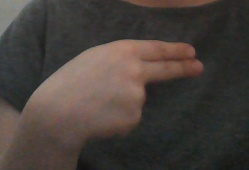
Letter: ain